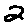
Label: 2